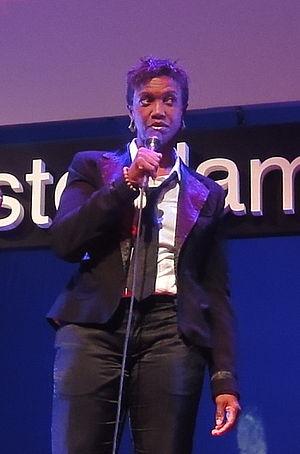
Claron McFadden est une soprano américaine née en 1961 à New York aux États-Unis.